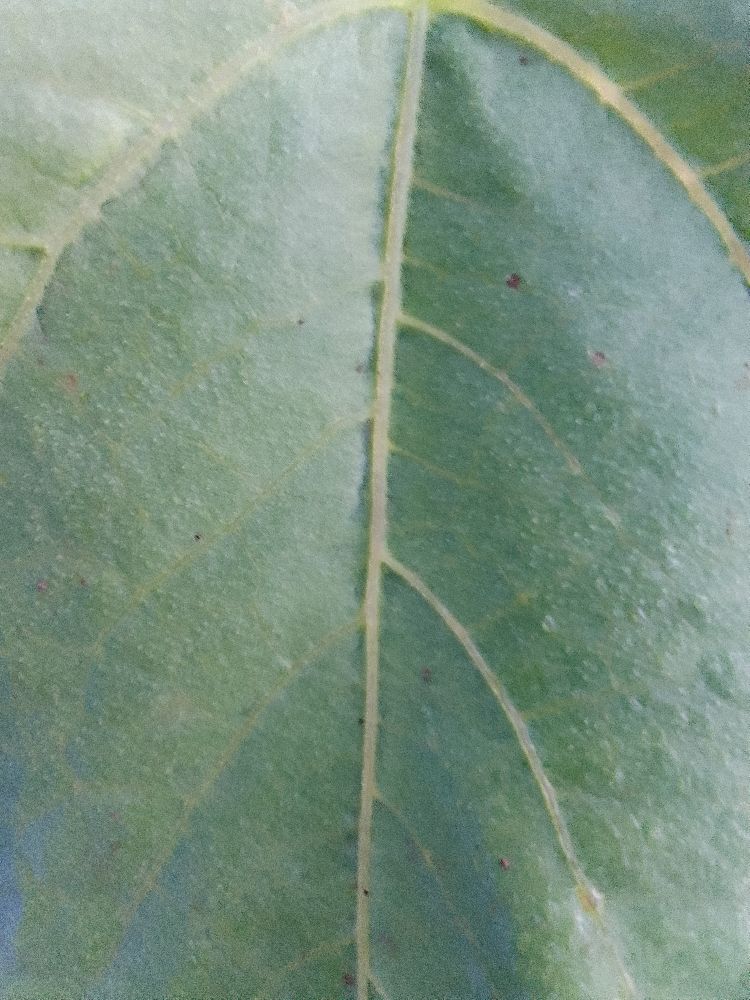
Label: healthy